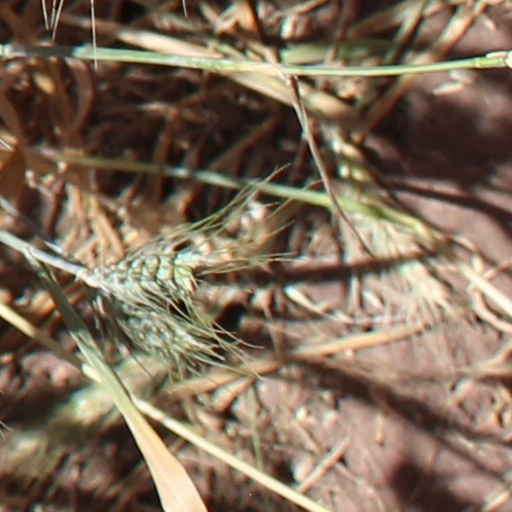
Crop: wheat